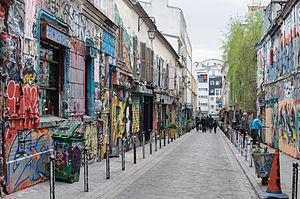
La rue Dénoyez dans le quartier de Belleville (20e arrondissement de Paris, France)
La rue Dénoyez est une voie située dans le 20ᵉ arrondissement de Paris, en France.